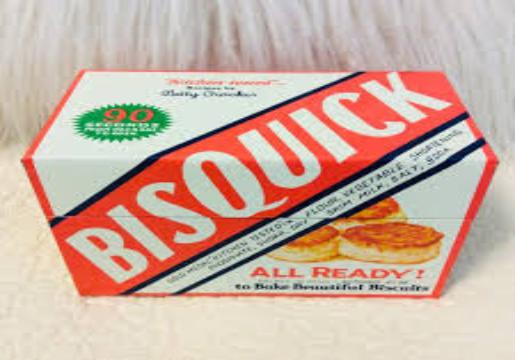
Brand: Bisquick
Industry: Food